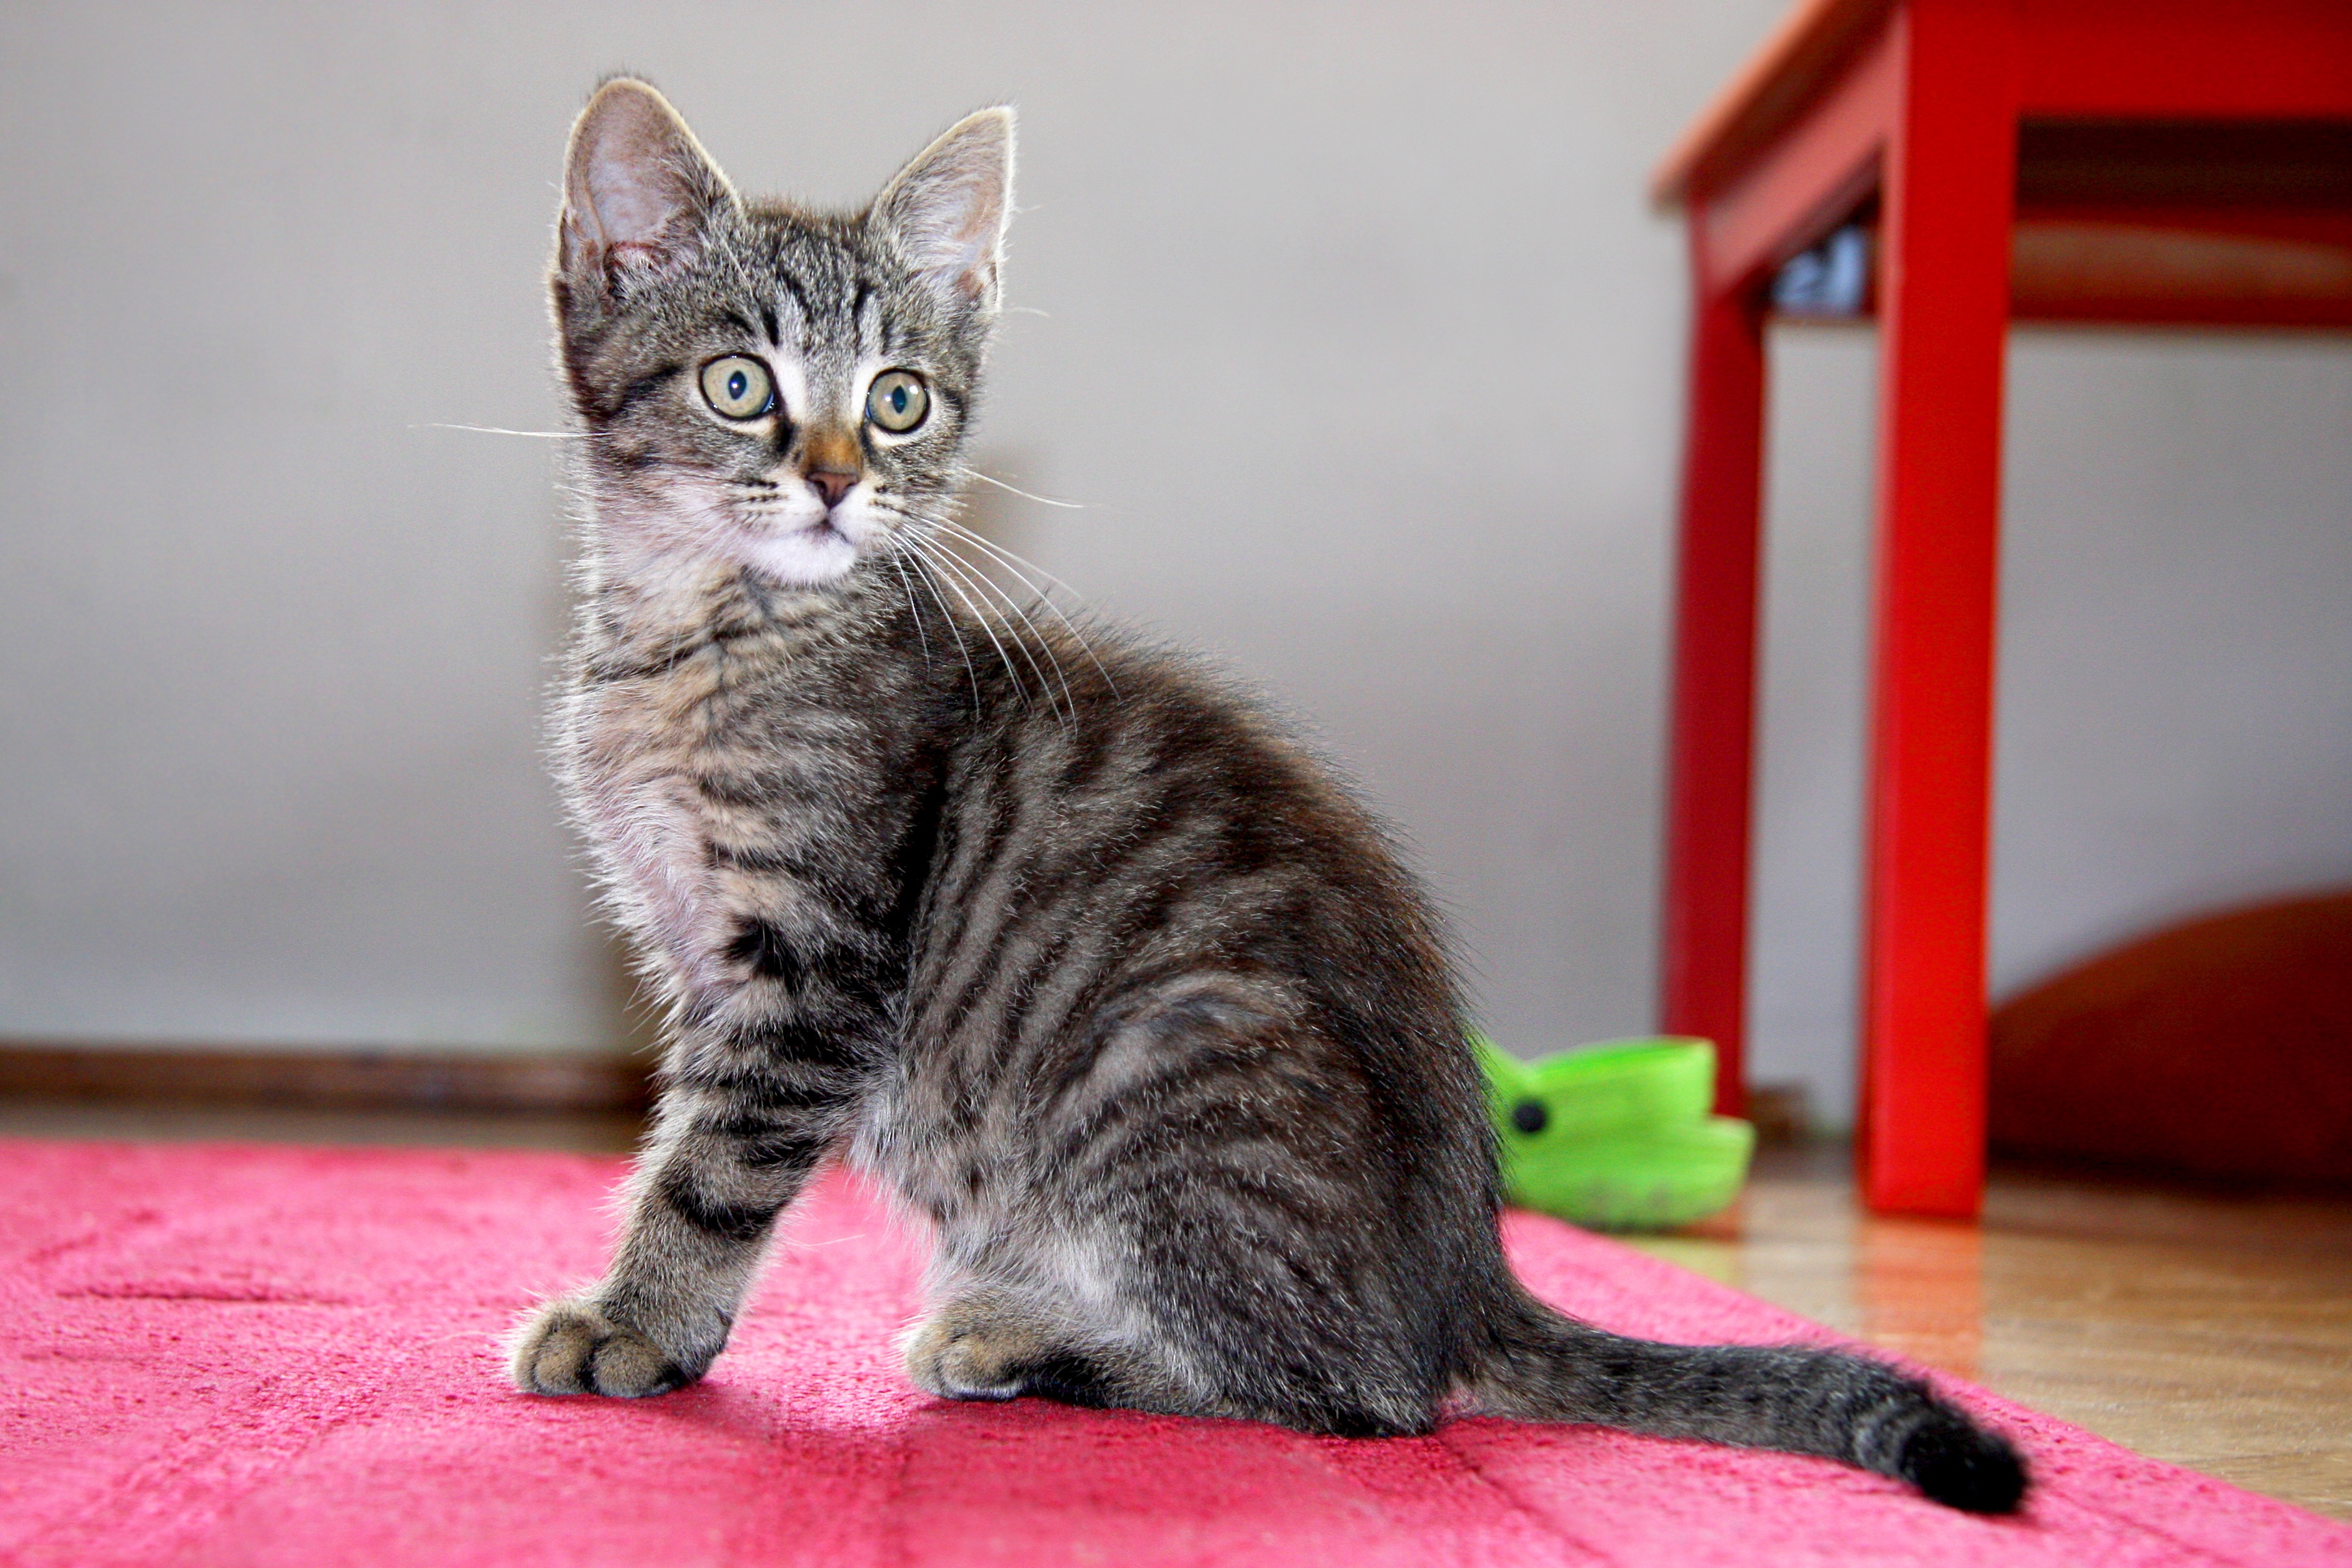
pet, kitten, cat, sitting, mammal, whiskers, vertebrate, domestic cat, tabby cat, bengal, european shorthair, small to medium sized cats, cat like mammal, carnivoran, domestic short haired cat, pixie bob, american shorthair, toyger